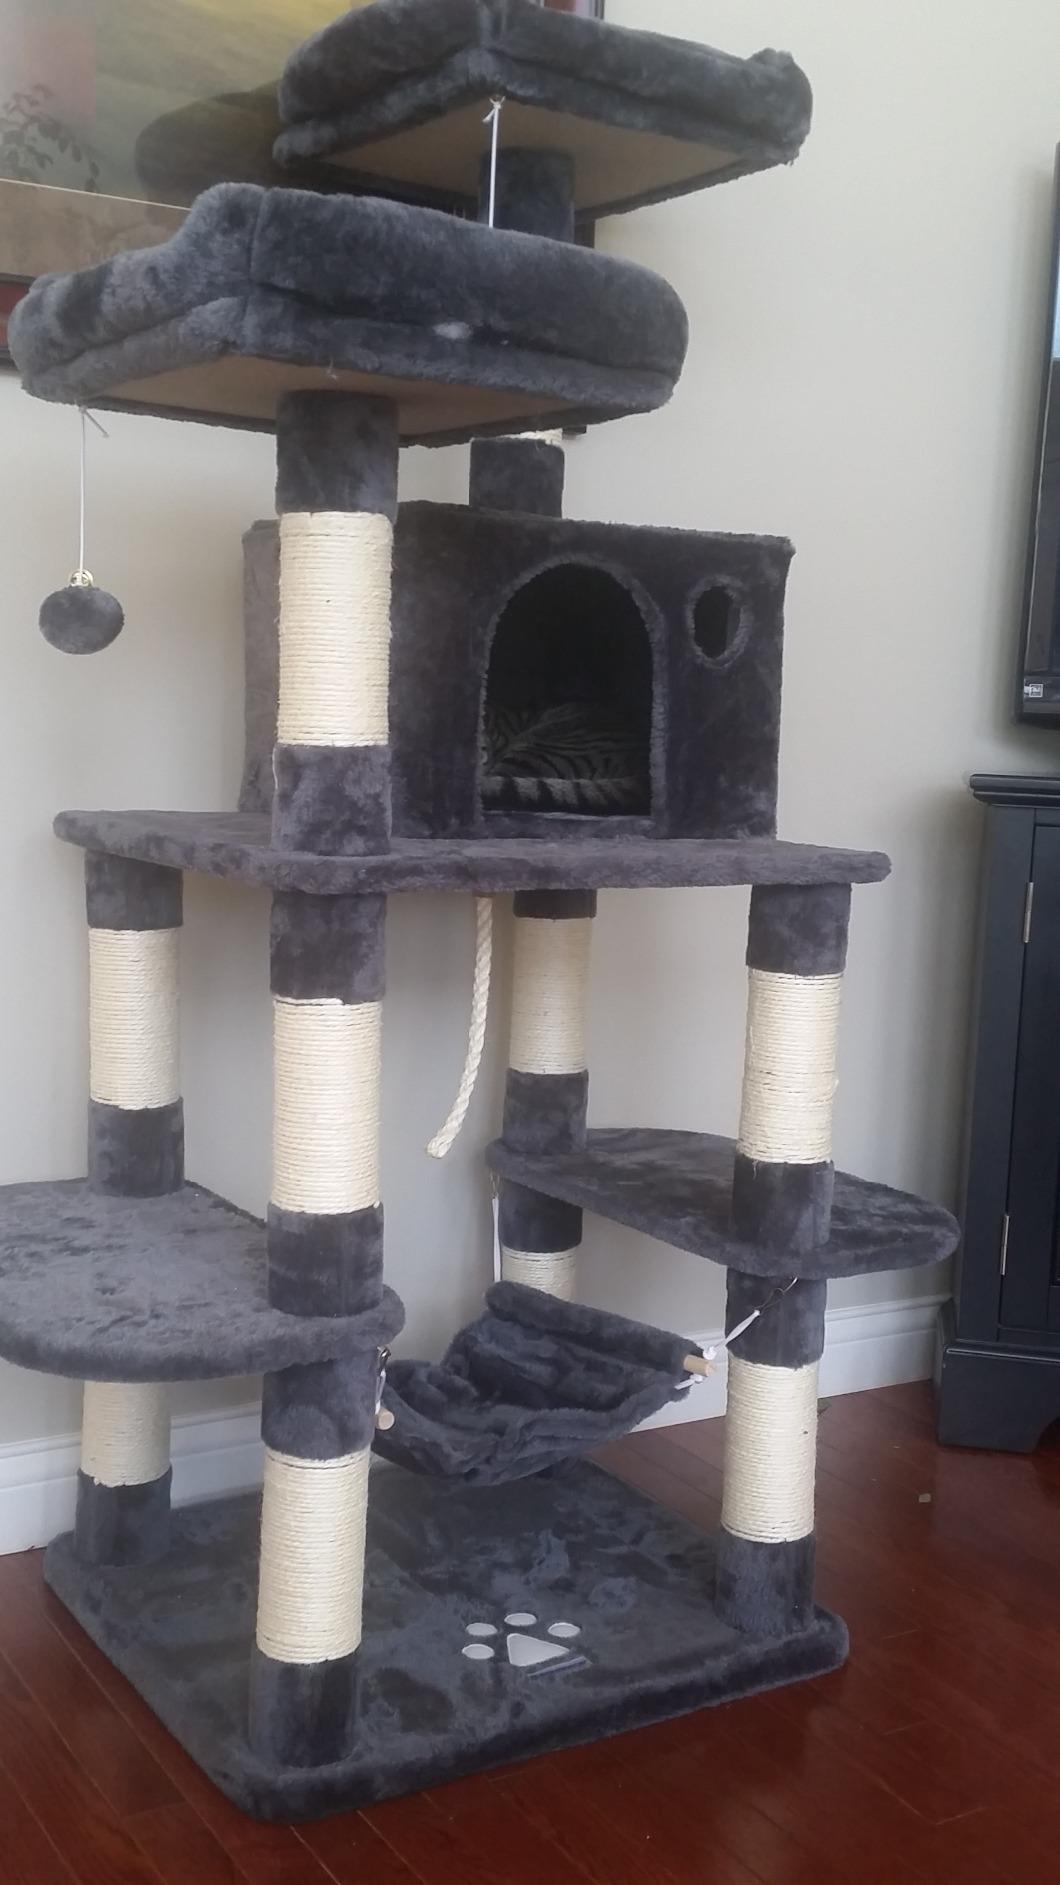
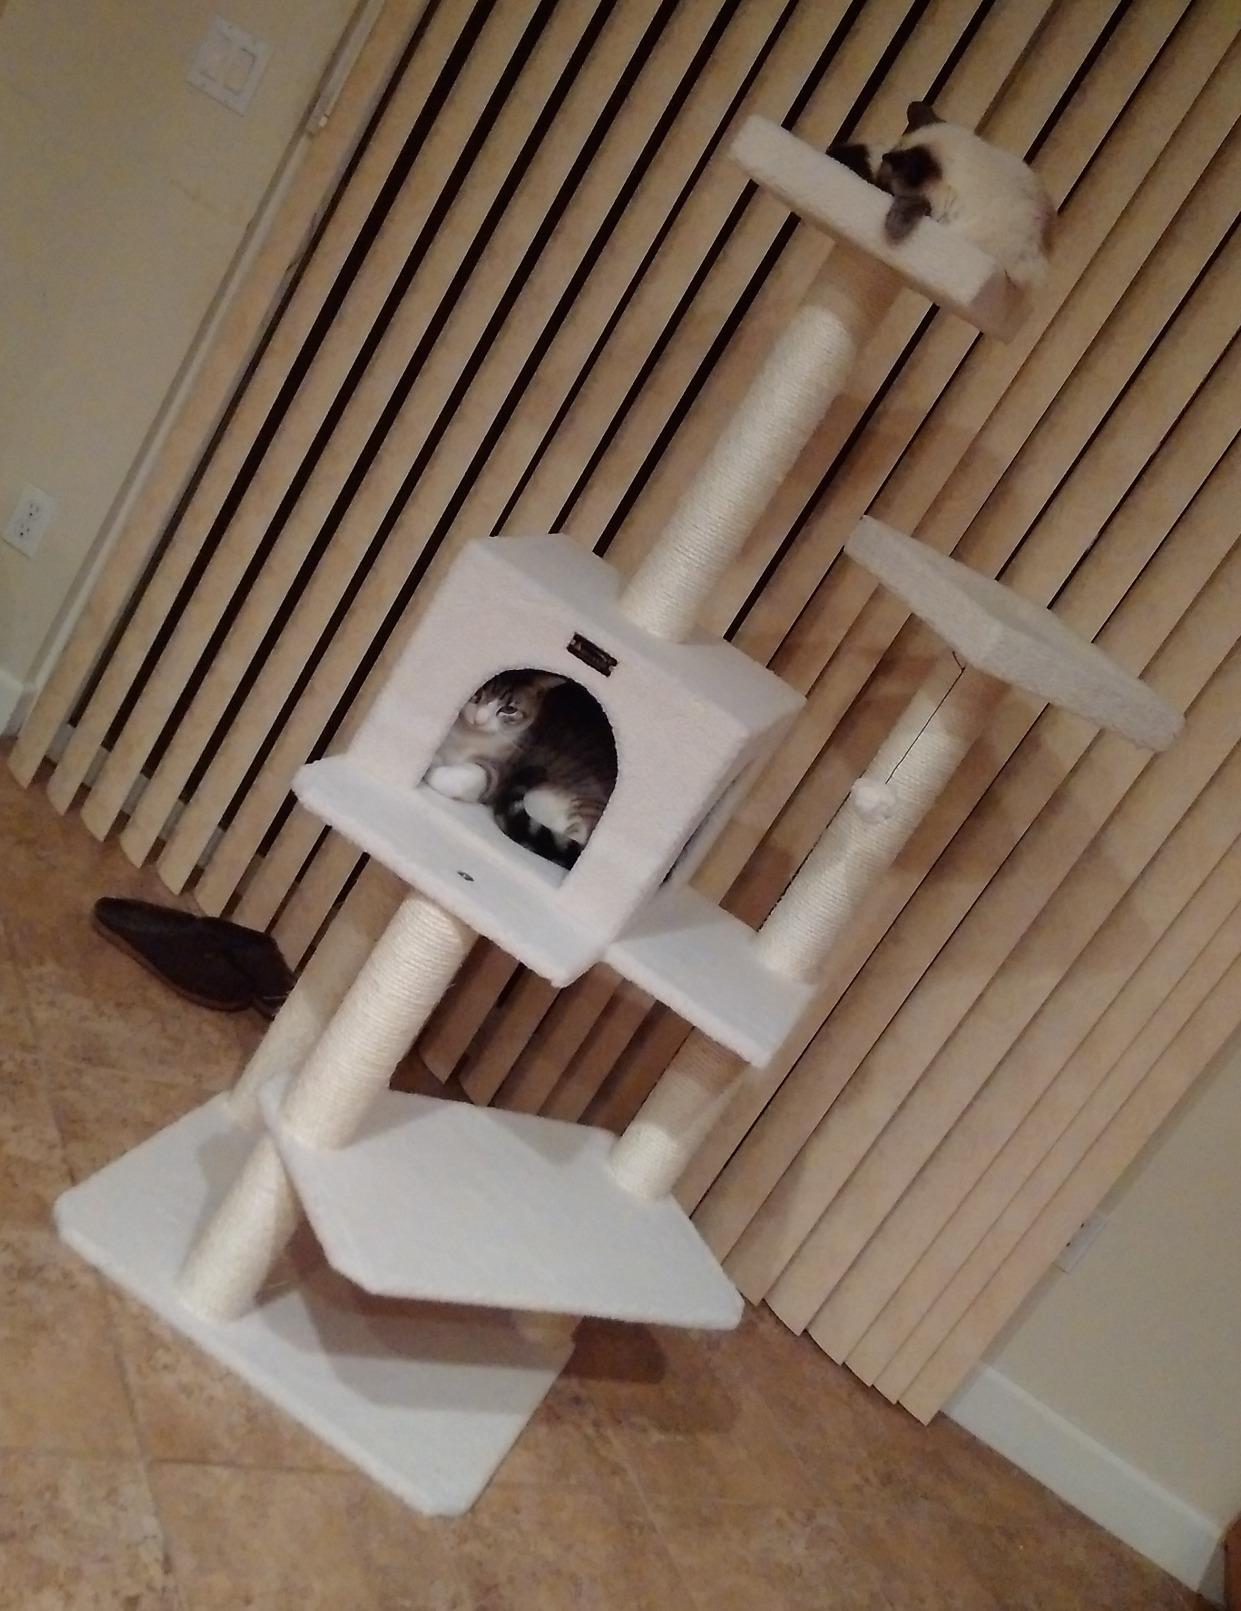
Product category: items_cat tree
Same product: no